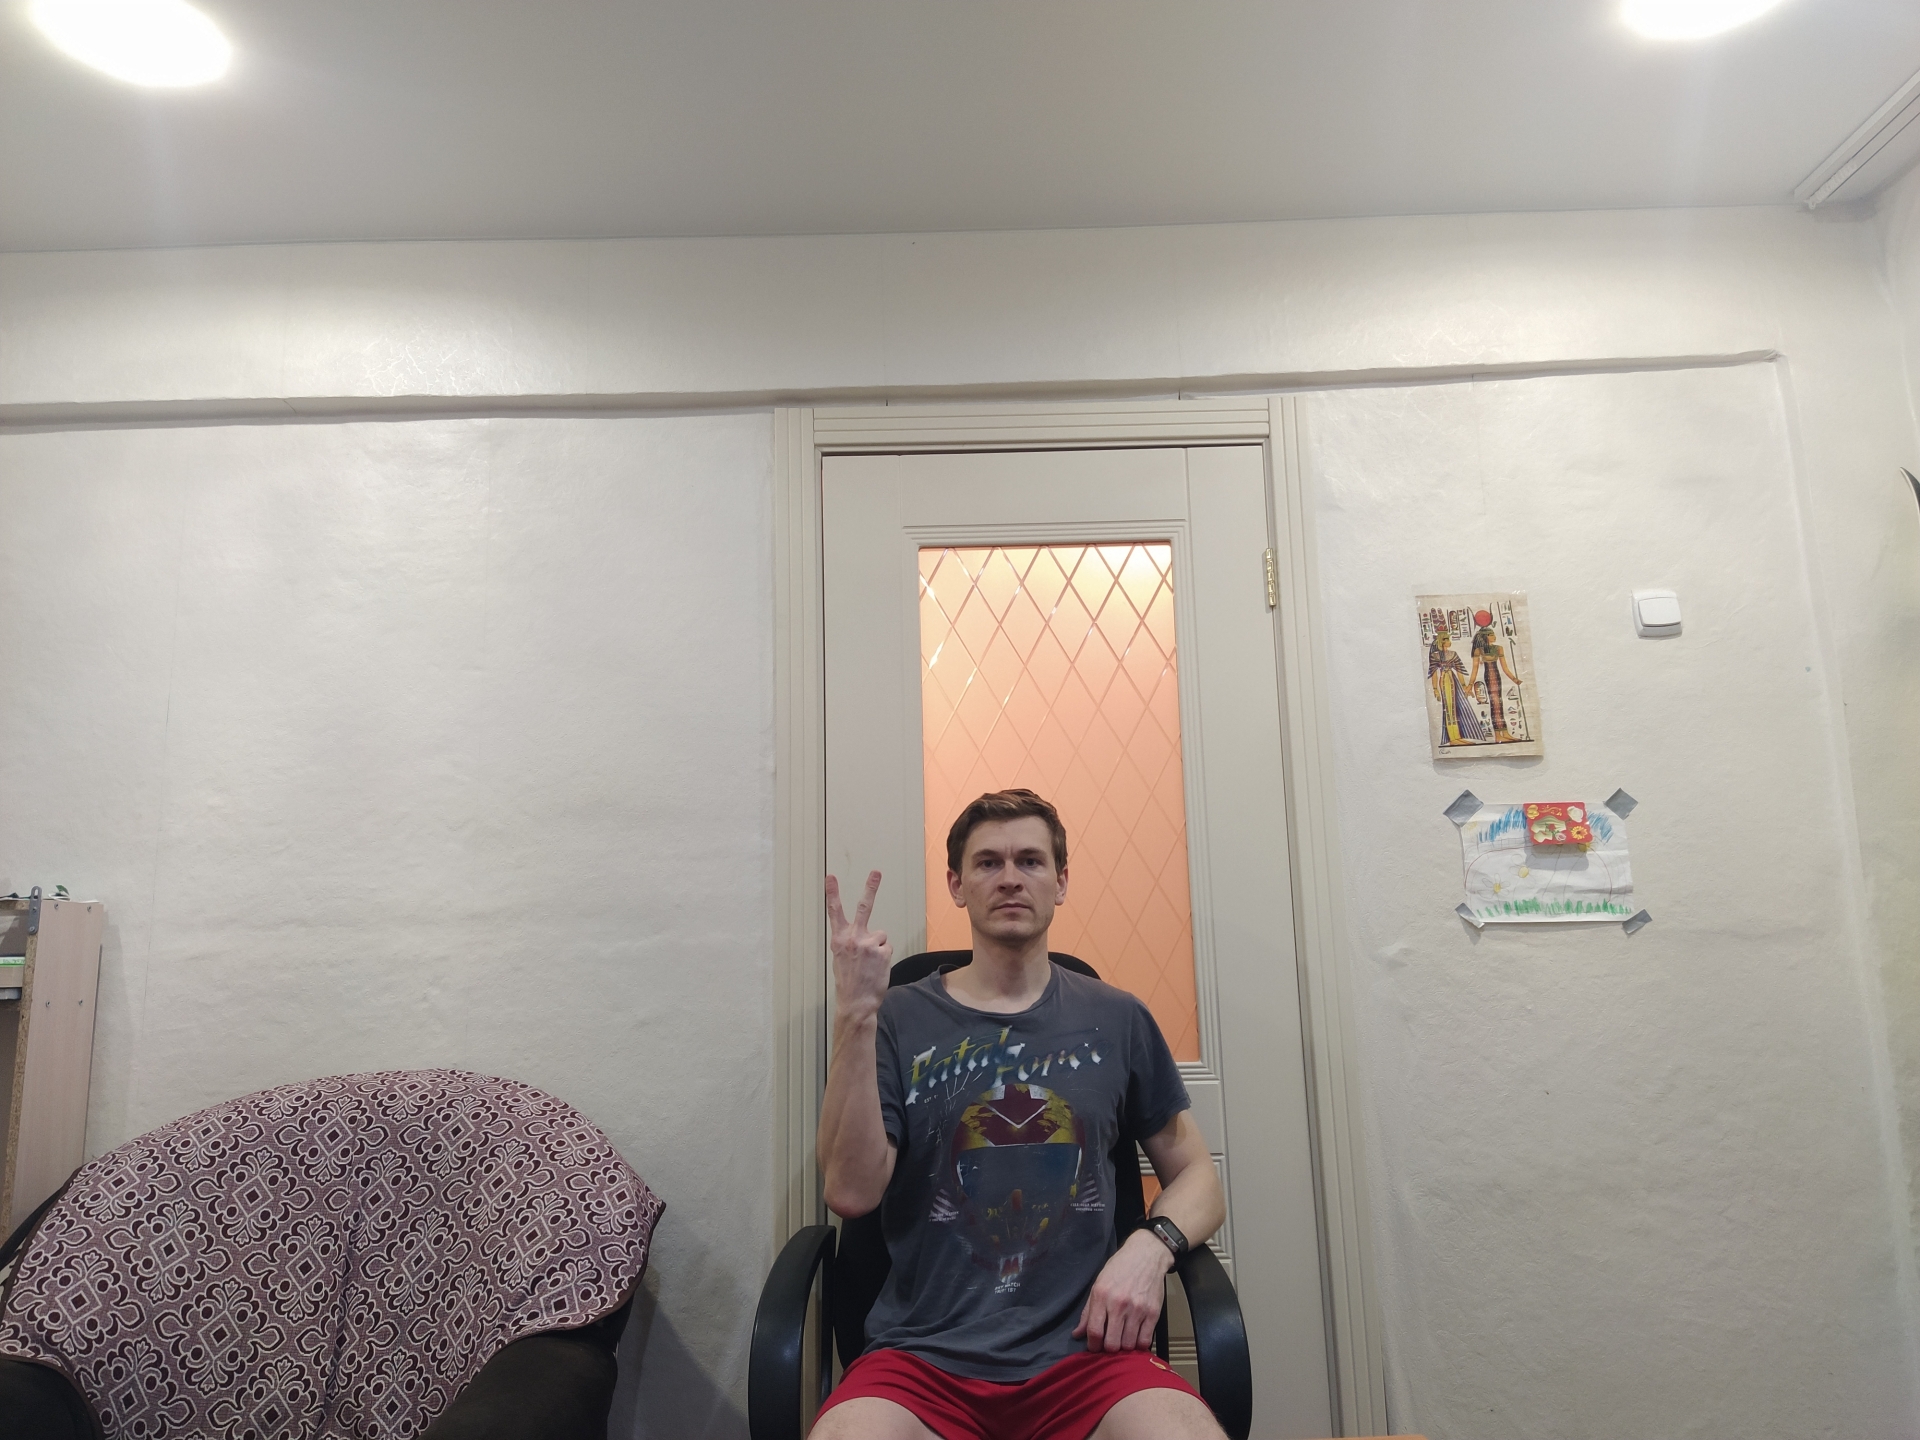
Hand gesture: peace_inverted